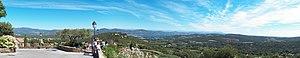
Panorama au-dessus de la table d'orientation de Gassin
Gassin est une commune française située près de Saint-Tropez, dans le département du Var en région Provence-Alpes-Côte d’Azur.